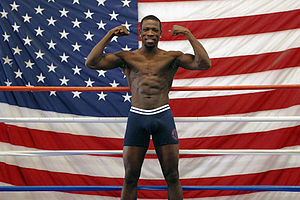
Edison Miranda
Edison Miranda er en colombiansk-puertoricansk professionel bokser.